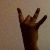
The image shows a hand gesture representing the number 8 in Indian Sign Language.